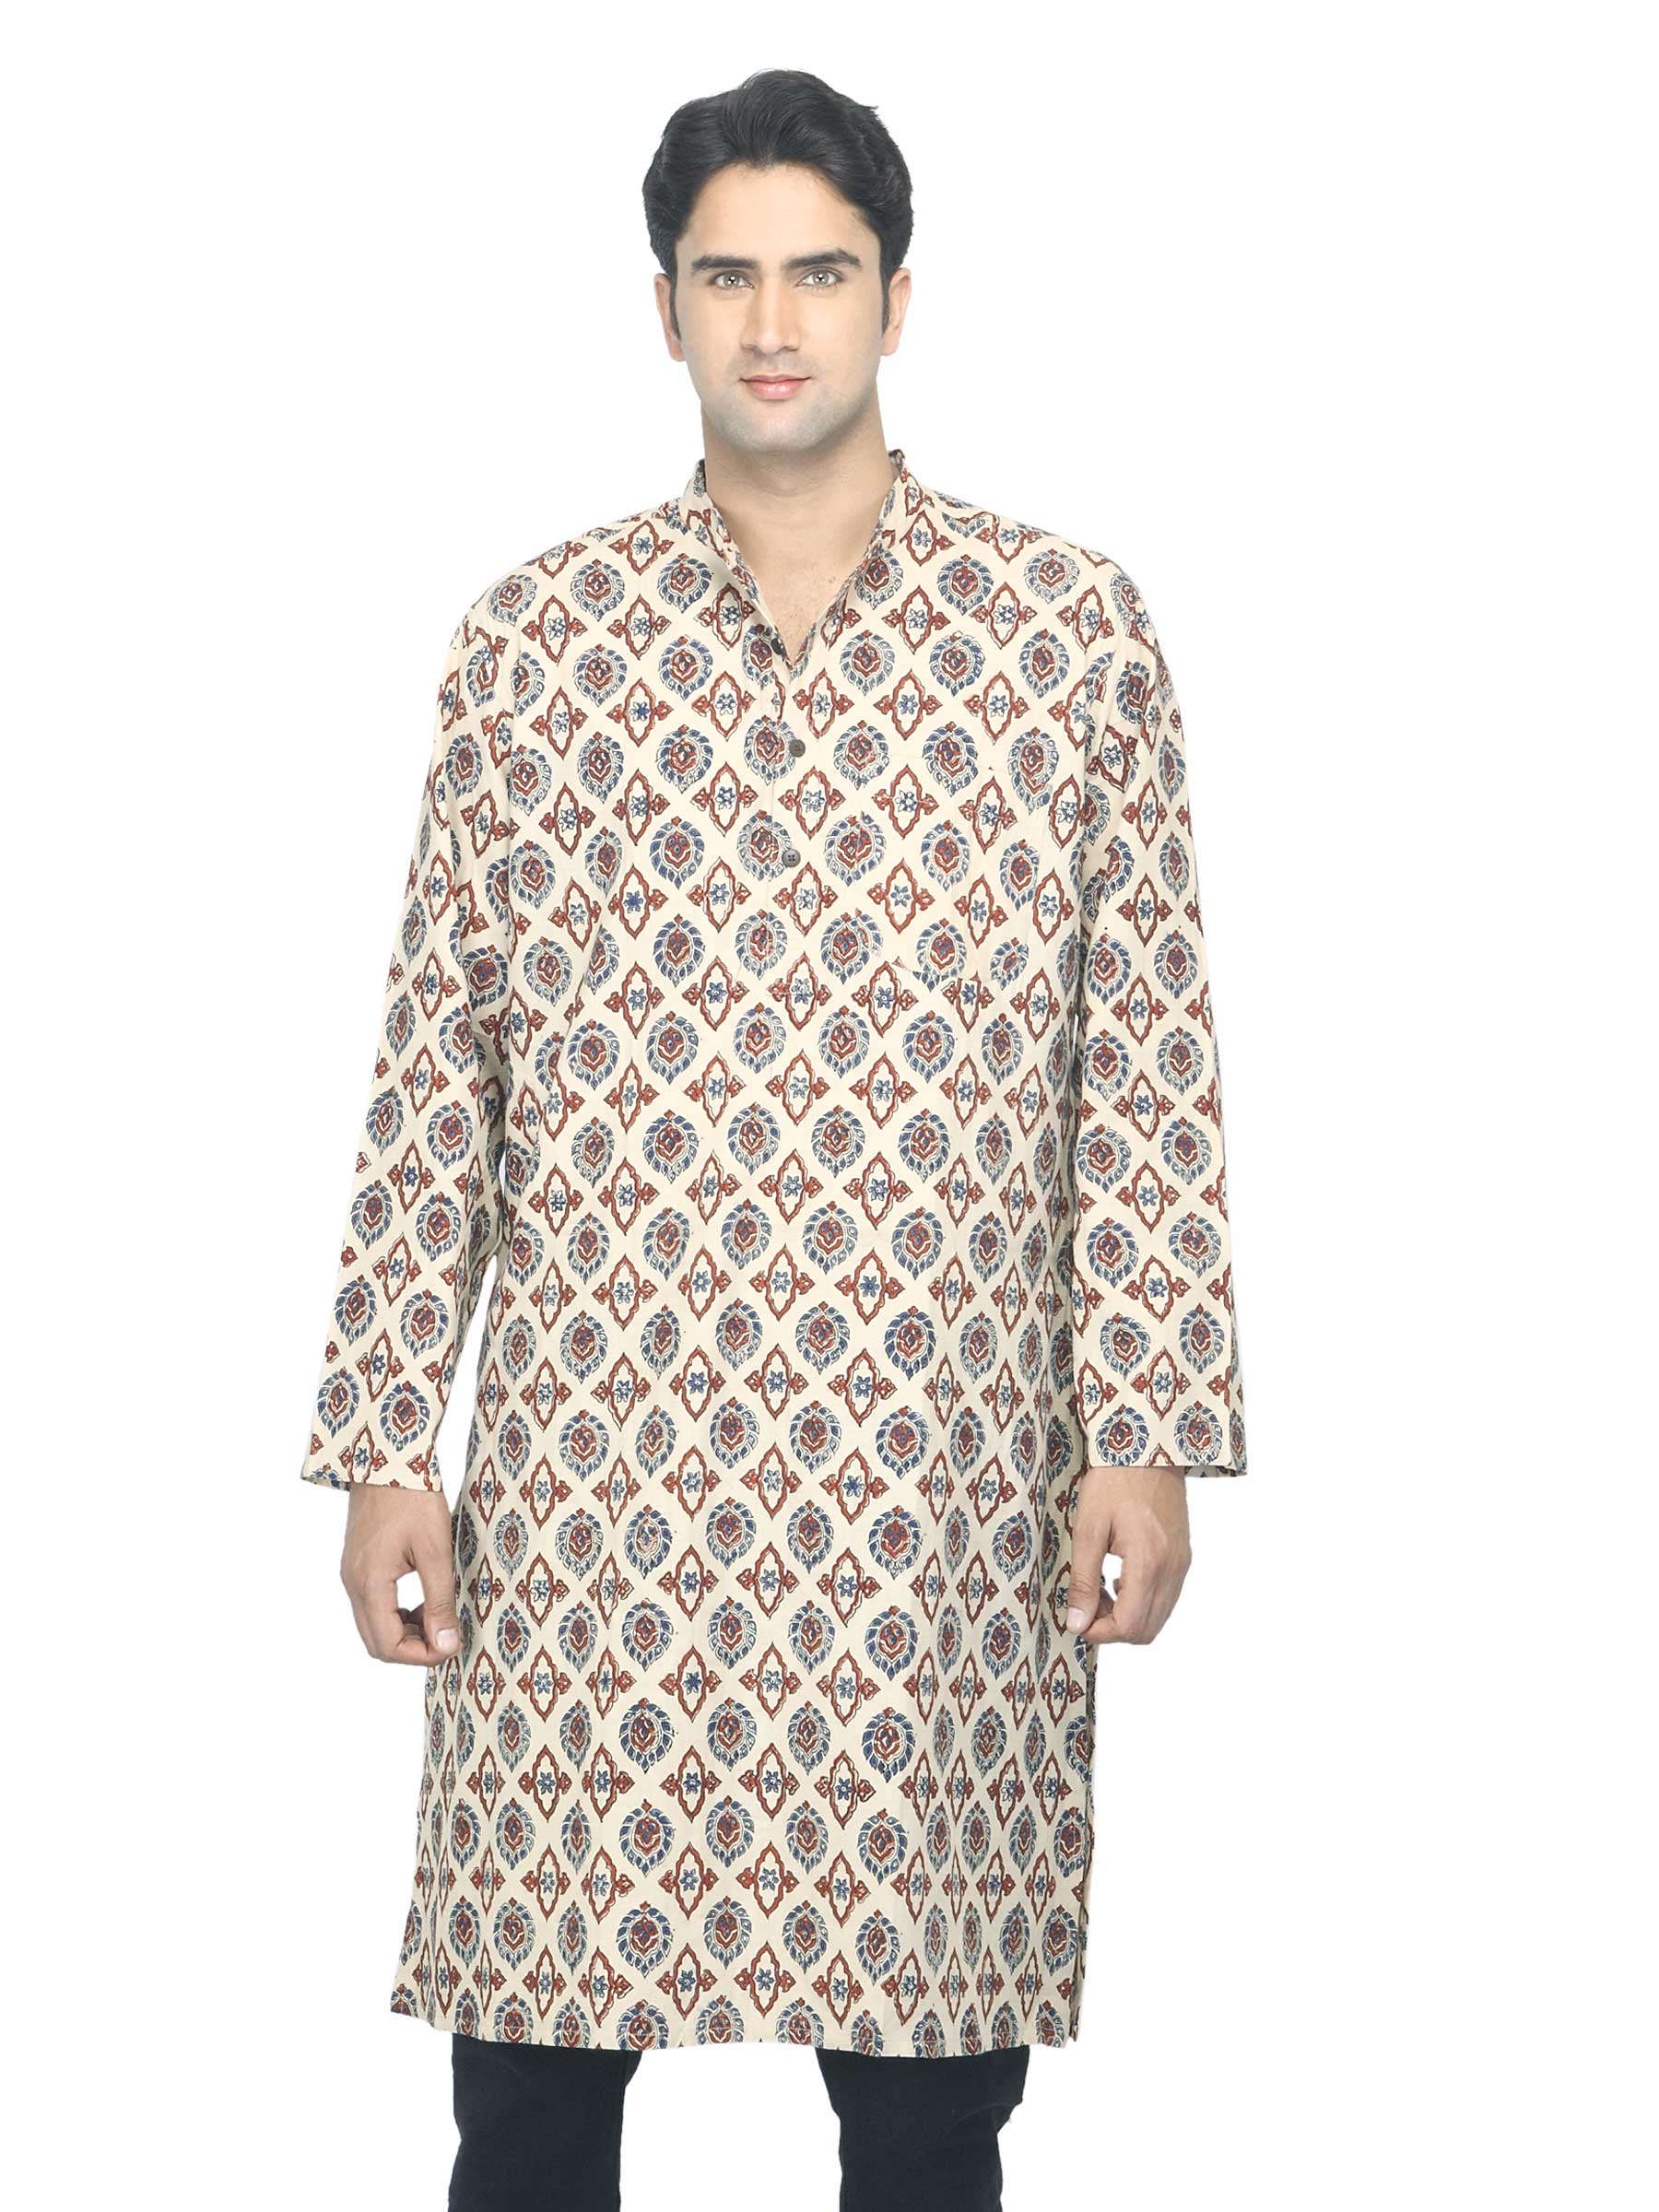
Fabindia Men Beige Ajrakh Kurta
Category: Apparel / Topwear / Kurtas
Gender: Men
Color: Beige
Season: Summer 2012
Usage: Ethnic